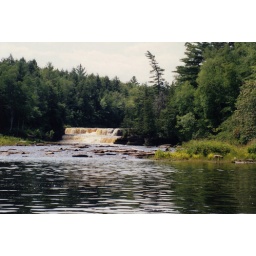
In the upper peninsulia of Michigan, the red color in the water is iron.